Hyperbolic link

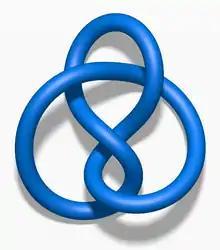
4 knot

In mathematics, a hyperbolic link is a link in the 3-sphere with complement that has a complete Riemannian metric of constant negative curvature, i.e. has a hyperbolic geometry. A hyperbolic knot is a hyperbolic link with one component.